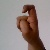
The image shows a hand gesture representing the letter 'X' in Indian Sign Language.